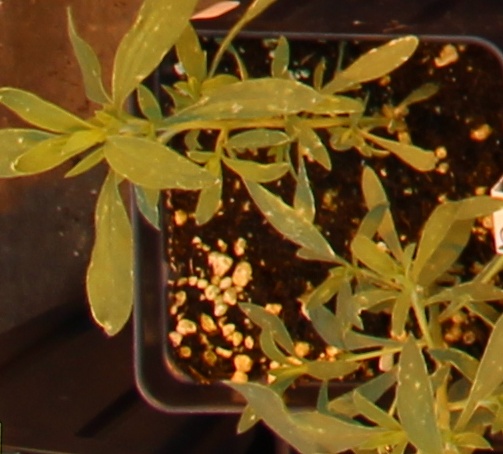
Label: Kochia